Eucalyptus benthamii

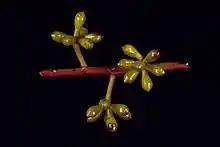
flower buds

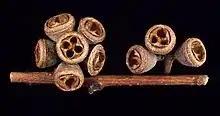
fruit

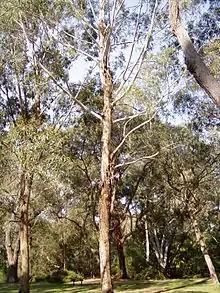
habit

"Eucalyptus benthamii" is a tree that grows to a height of with a trunk diameter attaining and forms a lignotuber. It has smooth bluish grey or white bark which is shed in ribbons, except for about of rough brownish bark at the base of the trunk. The leaves on young plants and on coppice regrowth are arranged in opposite pairs, egg-shaped to heart-shaped, long, wide and sessile. Adult leaves are lance-shaped to curved, long, wide on a petiole long and the same colour on both sides. The flower buds are arranged in groups of seven on a peduncle long, the individual buds sessile or on a pedicel up to long. Mature buds are oval, long, wide with a rounded operculum. Flowering occurs between March and September and the flowers are white. The fruit is a woody cup-shaped, bell-shaped or conical capsule long and wide.